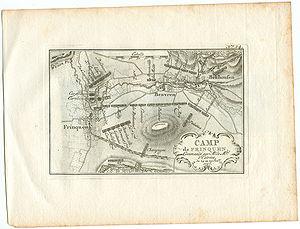
La guerre de Sept Ans, qui se déroule de 1756 à 1763, est un conflit majeur de l'histoire européenne, le premier qui puisse être qualifié de « guerre mondiale ». Elle concerne en effet les grandes puissances européennes de cette époque, regroupées en deux systèmes d'alliance, et a lieu sur des théâtres d'opérations situés sur plusieurs continents, notamment en Europe, en Amérique du Nord et en Inde.